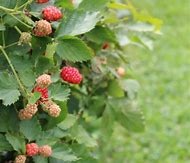
Label: raspberry